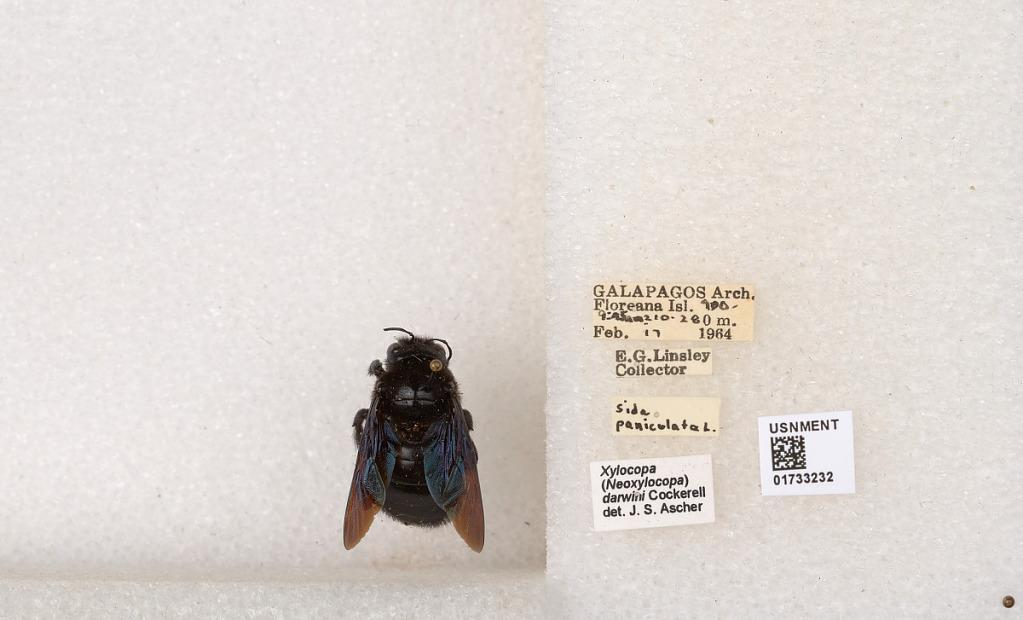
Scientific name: Xylocopa (Neoxylocopa) darwini Cockerell
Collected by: E. Linsley
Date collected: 1964-2-17
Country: Ecuador
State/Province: Galapagos
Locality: Floreana Isl.
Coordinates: -1.29025, -90.4317